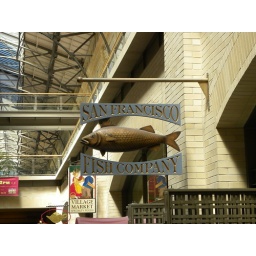
san fran fish company sign in the Ferry Building